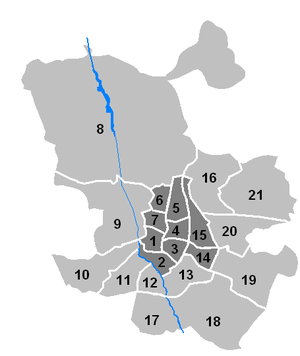
Madrid /ma.dʁid/ est la capitale et la plus grande ville d'Espagne. Située dans la partie centrale du royaume d'Espagne, elle est également la capitale et la ville la plus peuplée de la Communauté de Madrid. En tant que capitale d'État, elle abrite la plupart des institutions politiques du pays, dont la résidence royale, le siège du gouvernement et le Parlement.